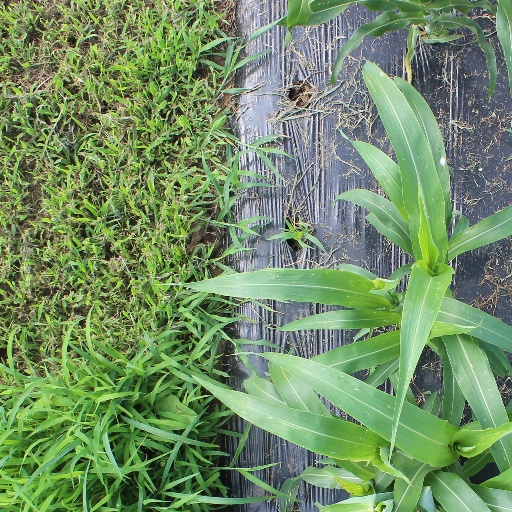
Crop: sorghum